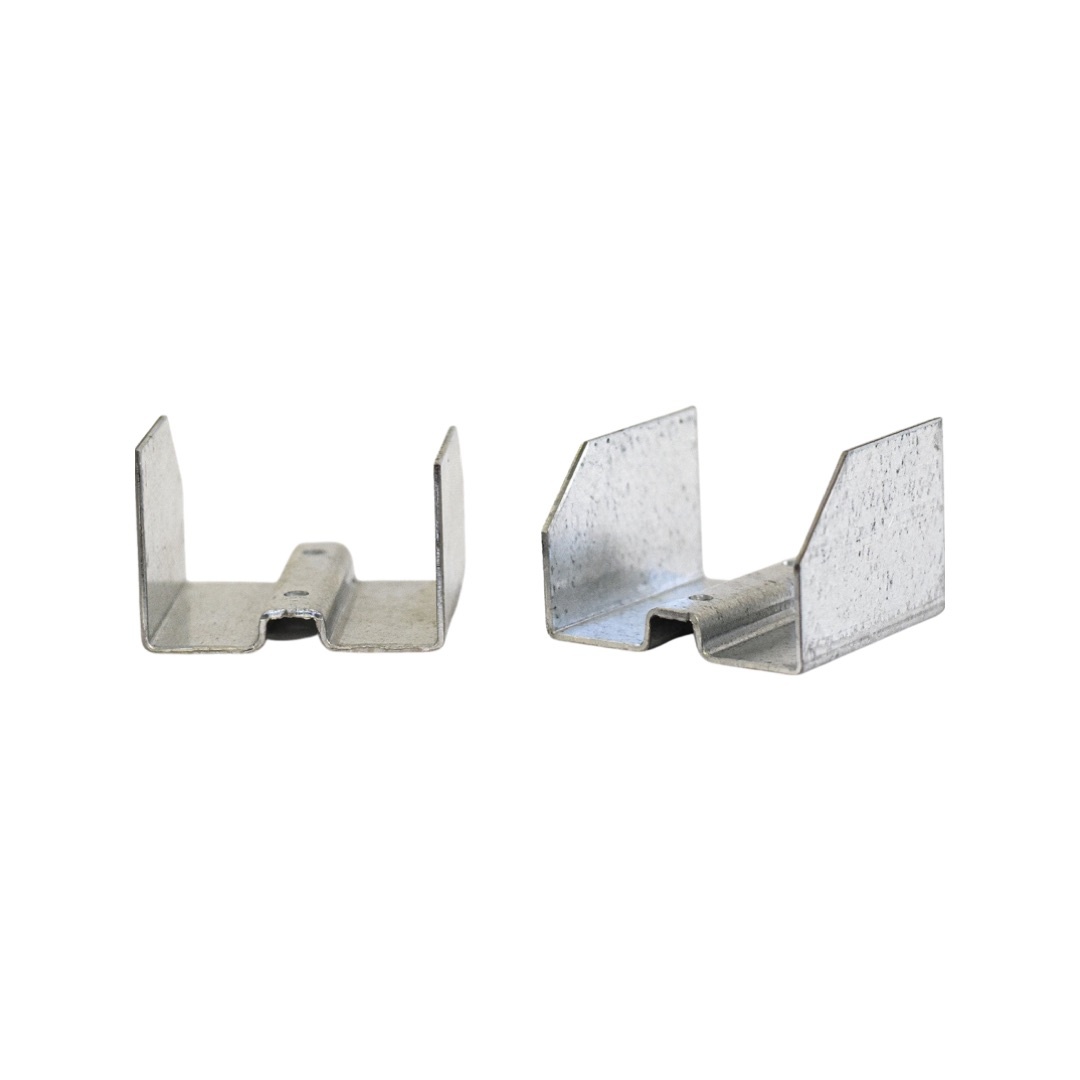
Pallet Clips | 200 per case
Brand: A.H. Meyer & Sons, Inc
16-gauge (1.590 mm) galvanized steel clips secure hive bodies to your pallet. "W" clip has ½" (1.27 cm) space to separate hive bodies. "U" clip hold hive bodies together without spacing **200 clips per case** Both are sized to fit standard US lumber dimensions.
Category: Business & Industrial > Industrial Storage Accessories > Locking Clips & Pins